Listen to Your Heart (2010 film)

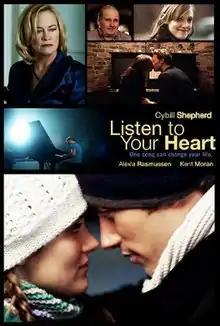
Theatrical release poster

Listen to Your Heart is a 2010 romantic drama film written by Kent Moran, produced by Kent Moran and Luke Moran, and directed by Matt Thompson.